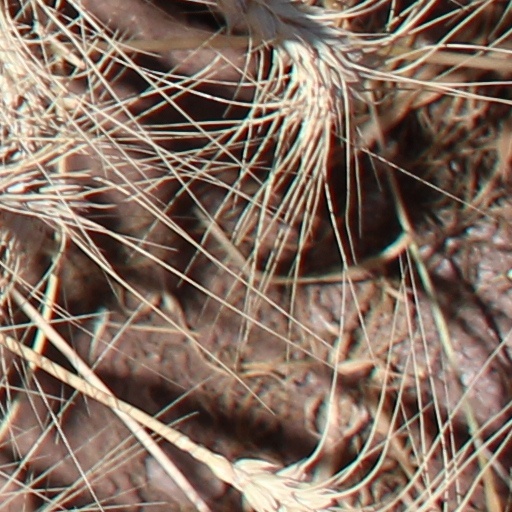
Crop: wheat